Reggie Wayne

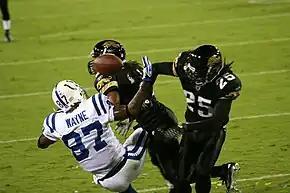
Wayne fights for the ball in a game against the Jacksonville Jaguars, 2007

Wayne was selected by the Indianapolis Colts as the 30th selection in the 2001 NFL draft, the sixth of 34 wide receivers taken in a draft class that included eight future pro-bowlers at the position. He was expected to eventually complement the Colts' other star receiver, Marvin Harrison. He played all 211 games of his career for the Colts.